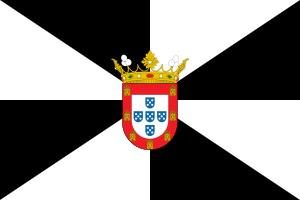
Le Maroc portugais est le nom donné à la partie du Maroc occupée militairement par le Portugal depuis le 15 août 1415, à la prise de Ceuta par Jean Iᵉʳ, jusqu'au 11 mars 1769, quand Dínis de Melo e Castro, dernier gouverneur et capitaine-général de Mazagan, rend au Maroc cette dernière place portugaise sur le sol marocain, sur ordre du Premier ministre, Marquis de Pombal. Mazagan était à cette époque assiégée par le sultan du Maroc, et son abandon permit la signature du tout premier traité de paix luso-marocain, cette même année. La plupart des habitants de la ville furent transférés aux frais de l'État en Amazonie, brésilienne, où les colons reçurent argent, terres, maisons, pour fonder la Nouvelle Mazagan, actuellement simplement Mazagão, en Amapá.